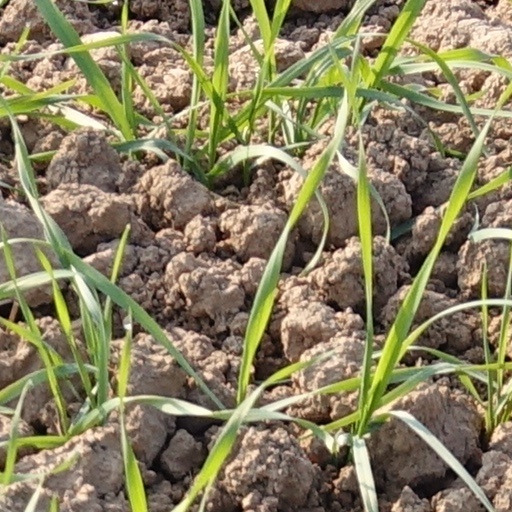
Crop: wheat